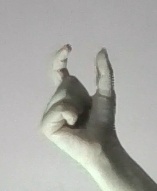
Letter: nun